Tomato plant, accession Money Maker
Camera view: tilt-top (135 deg); turntable rotation: 240 degrees
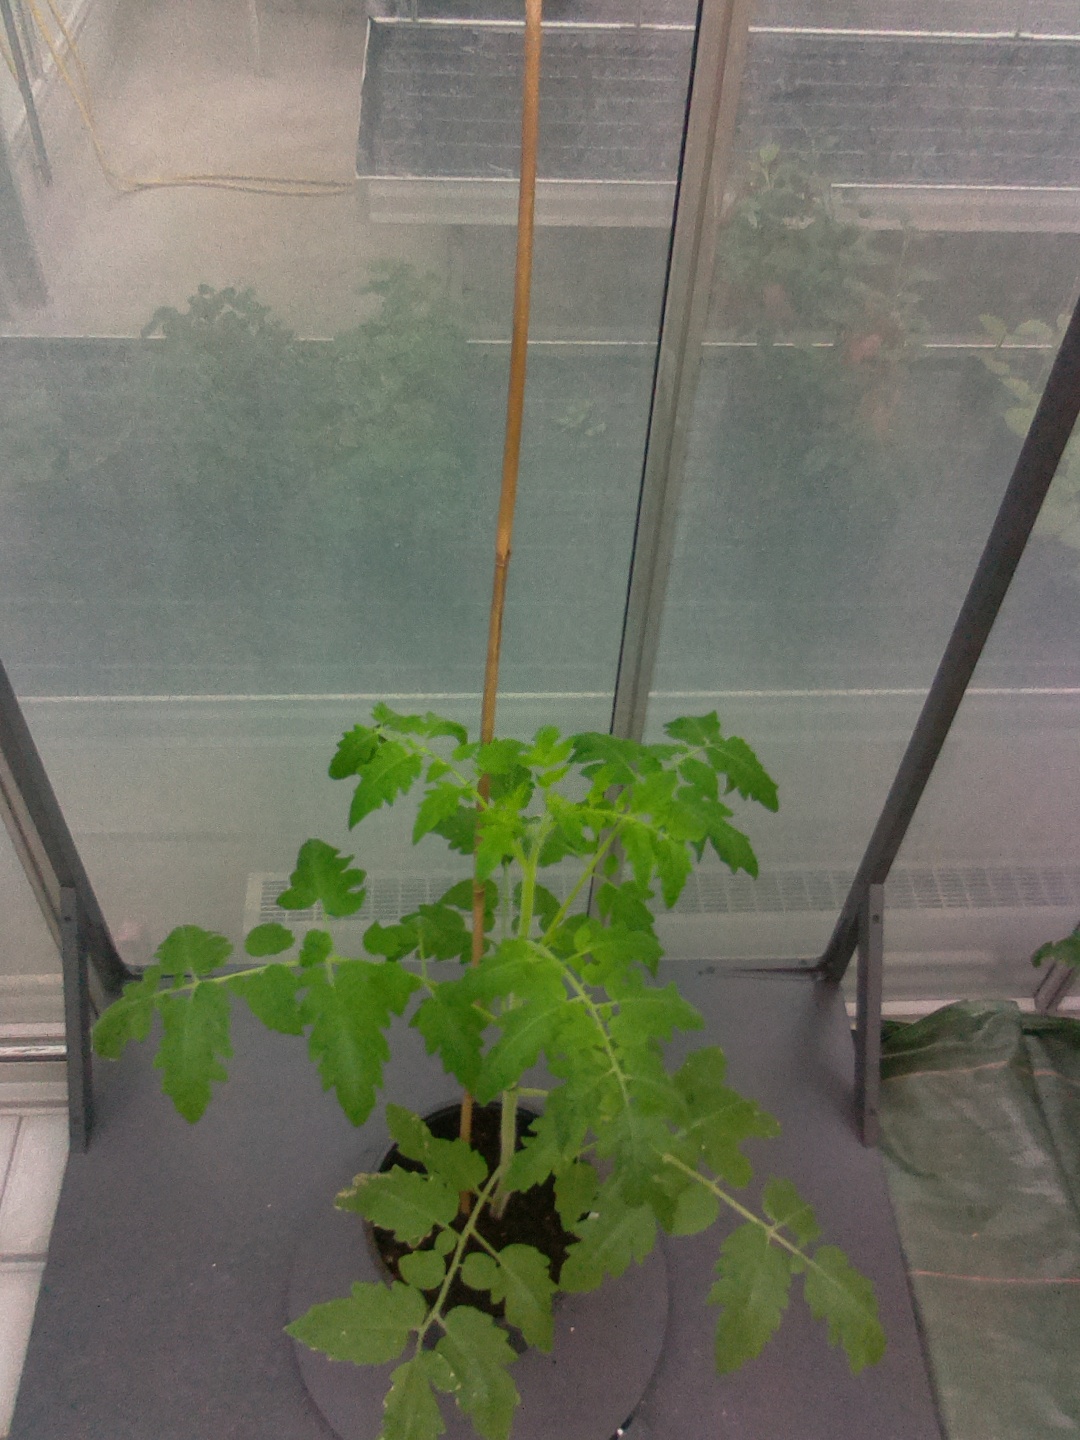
BBCH growth stage 51: First inflorence visible, visible closed flower bud